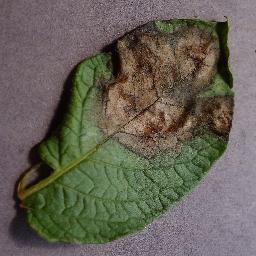
Label: Potato___Late_blight